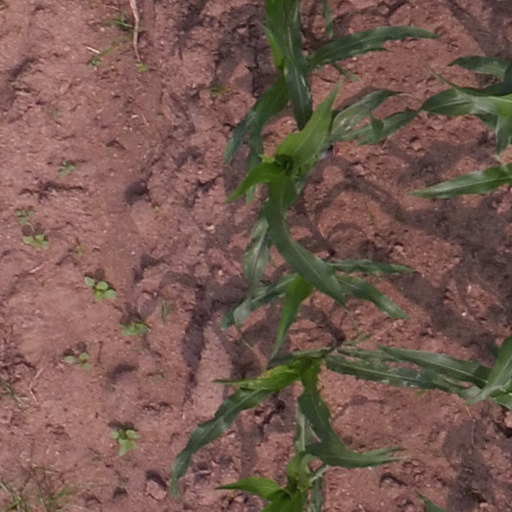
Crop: maize; corn